Andrei Murnin

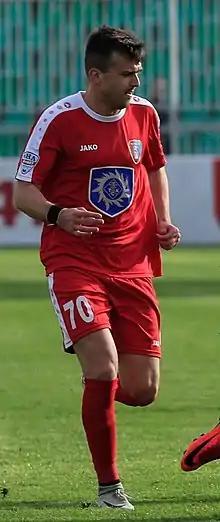
Murnin with Tambov in 2018

Andrei Aleksandrovich Murnin (born 11 May 1985) is a Russian former professional football player.